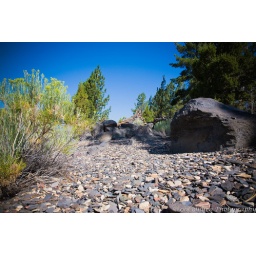
you don't have to go far to go from sand to stones around the shore